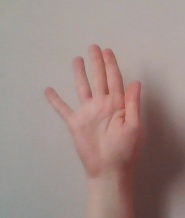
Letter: sheen